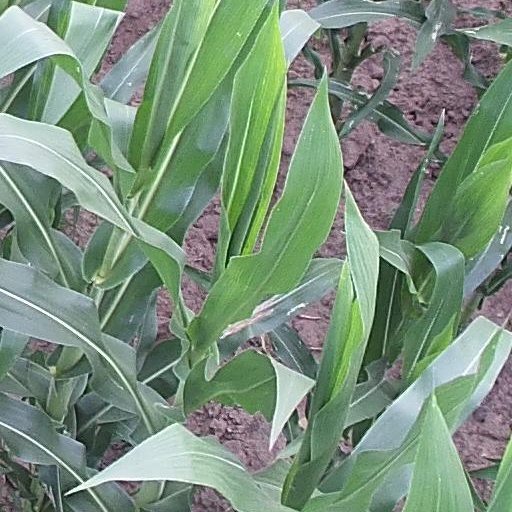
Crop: maize; corn